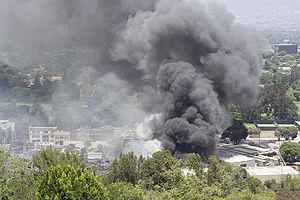
L'incendie d'Universal est l'incendie le 1ᵉʳ juin 2008 d'un arrière-studio d'Universal Studios Hollywood, un studio de cinéma américain et un parc d'attractions situés dans la vallée de San Fernando, dans le comté de Los Angeles, en Californie.